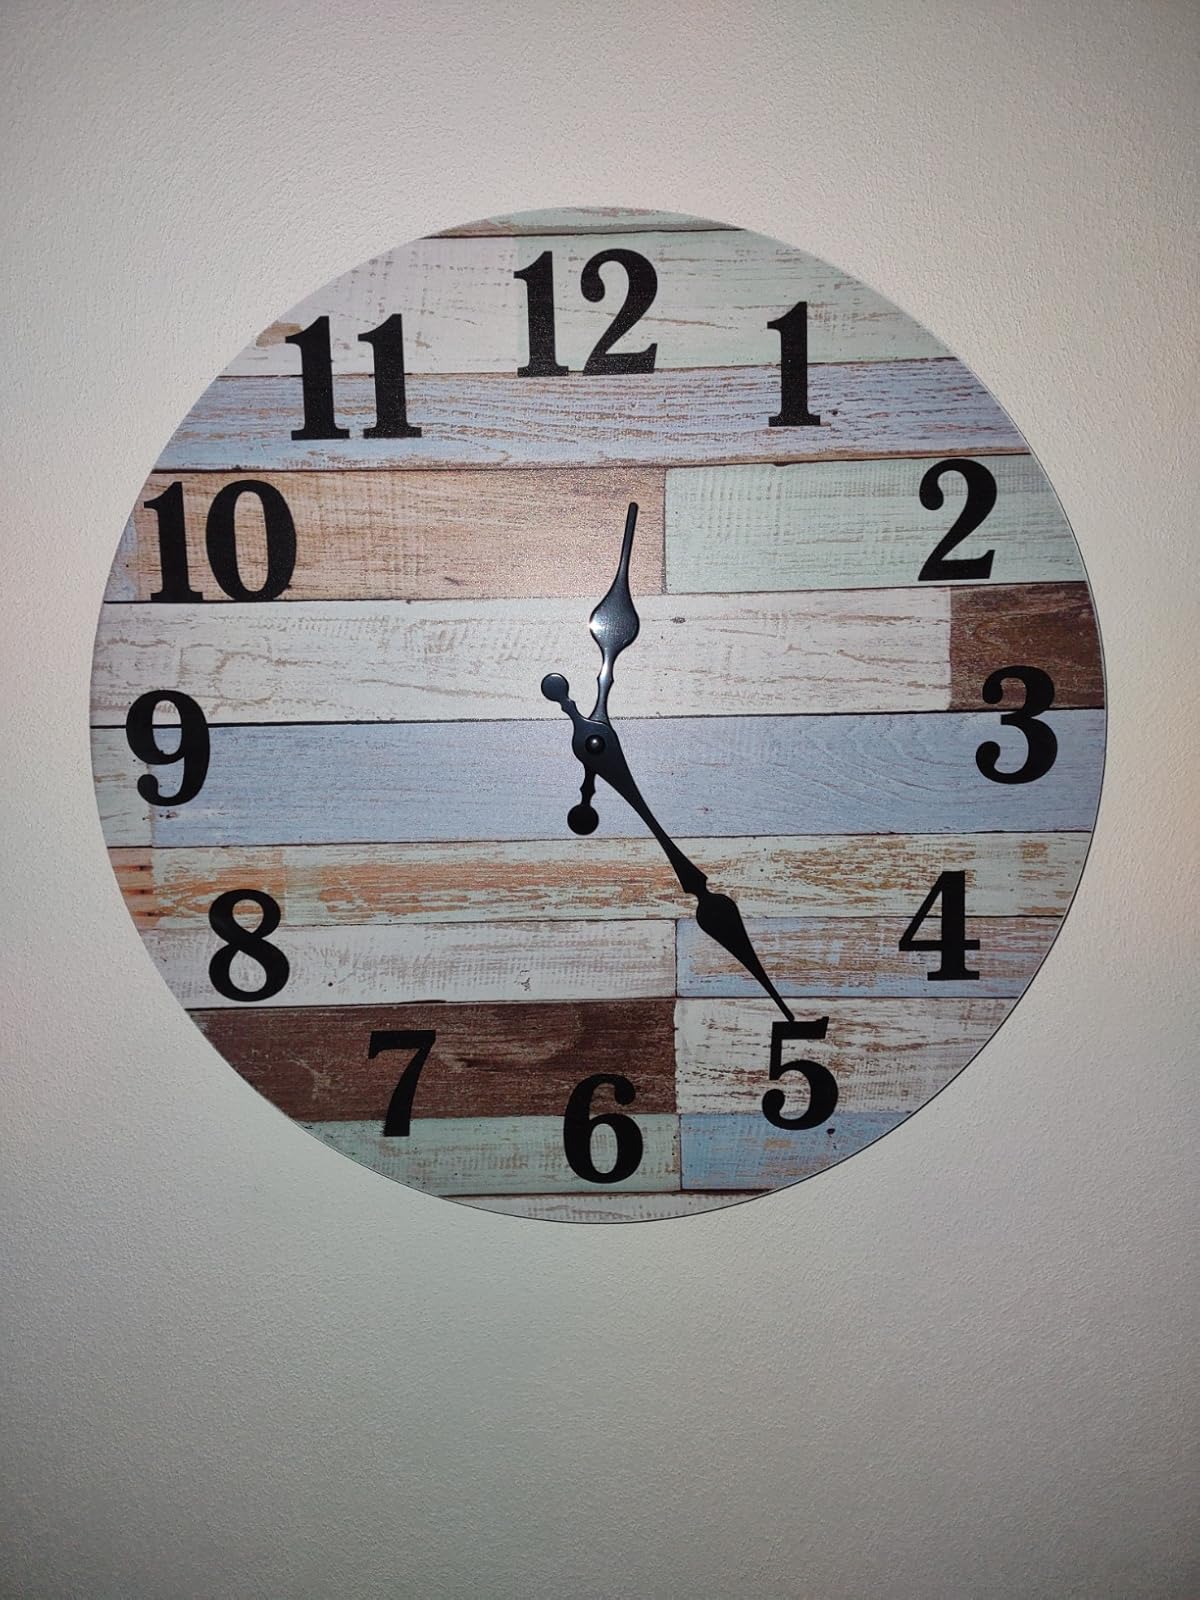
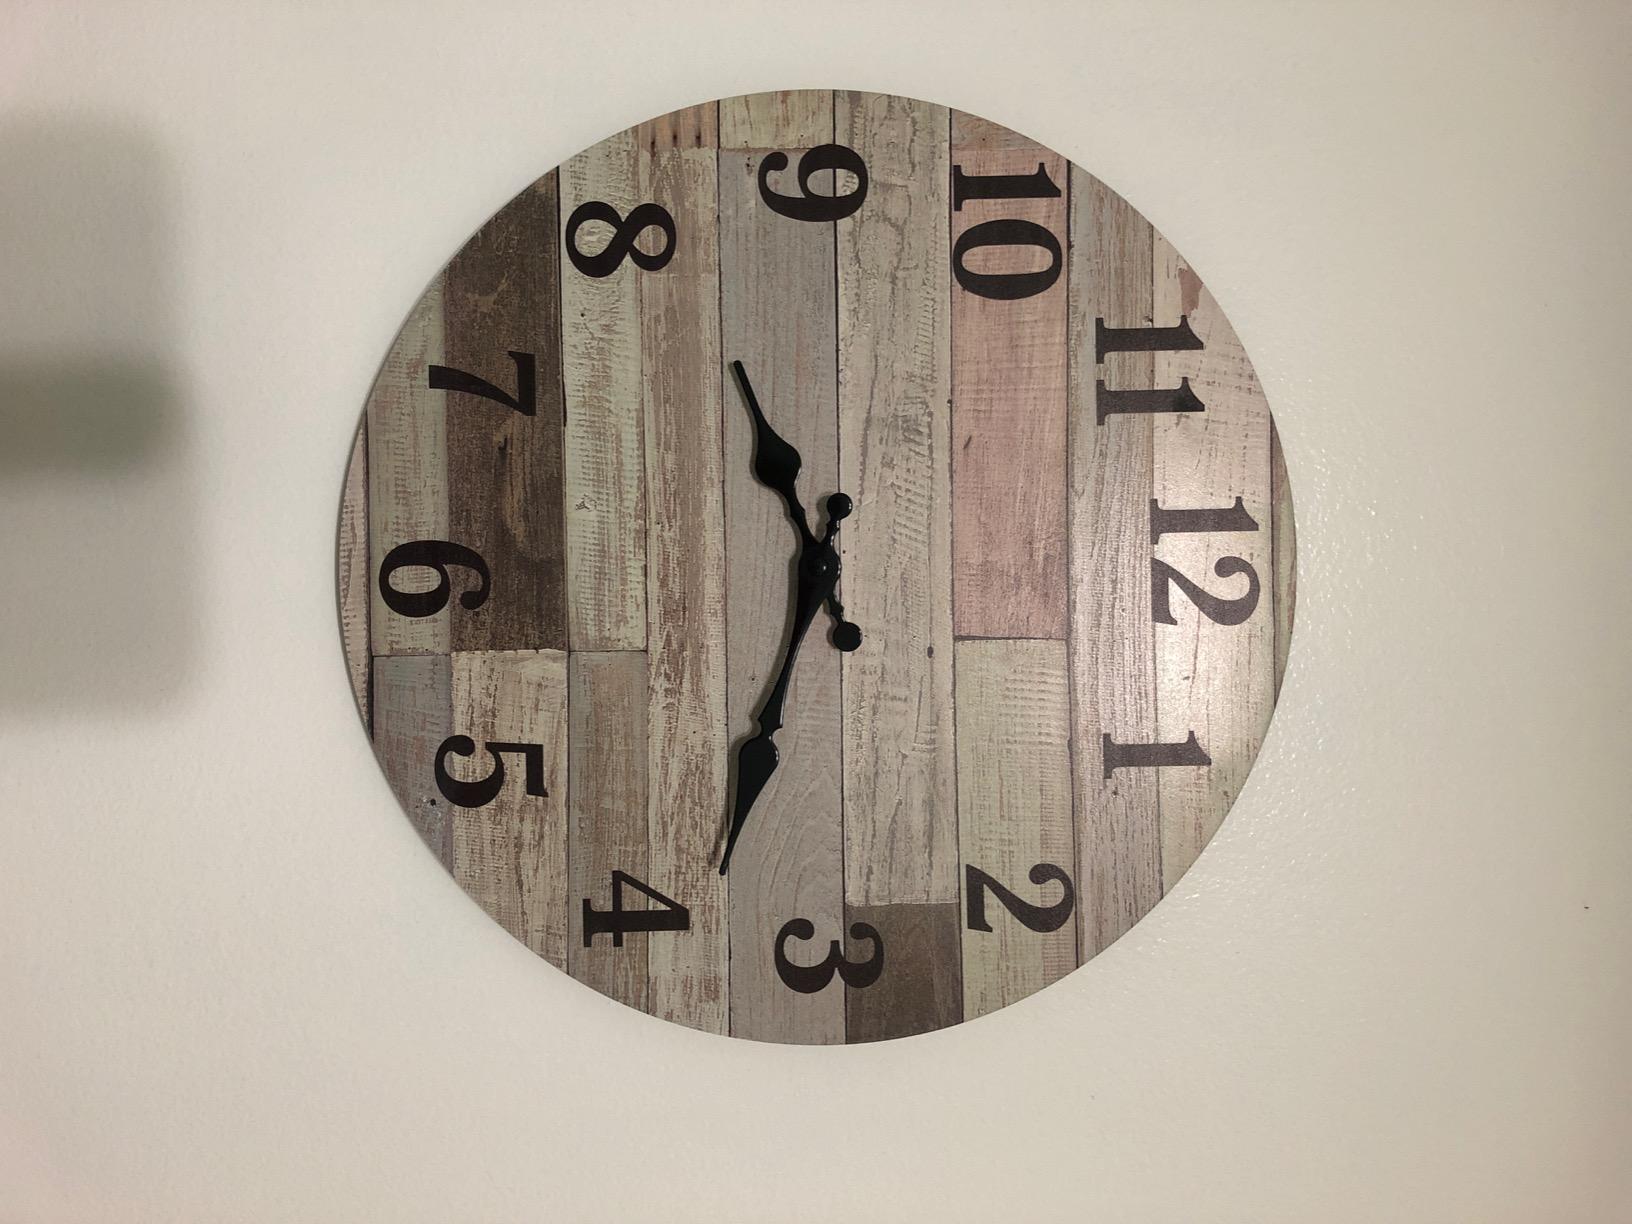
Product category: clock
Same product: yes